Yakovlev Yak-25

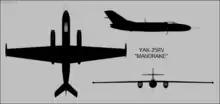
Yak-25RV

A reconnaissance derivative of the Yak-25, the Yak-25RV ("Razvedchick Vysotnyj", "high-altitude reconnaissance"), was developed in 1959 (NATO codename 'Mandrake'). It had a completely new, long-span straight wing of 23.4 meters (more than twice that of the Yak-25M interceptor) with a total area of 55 square meters. Camera and sensor packs were added in the fuselage. Some versions may have retained one cannon.